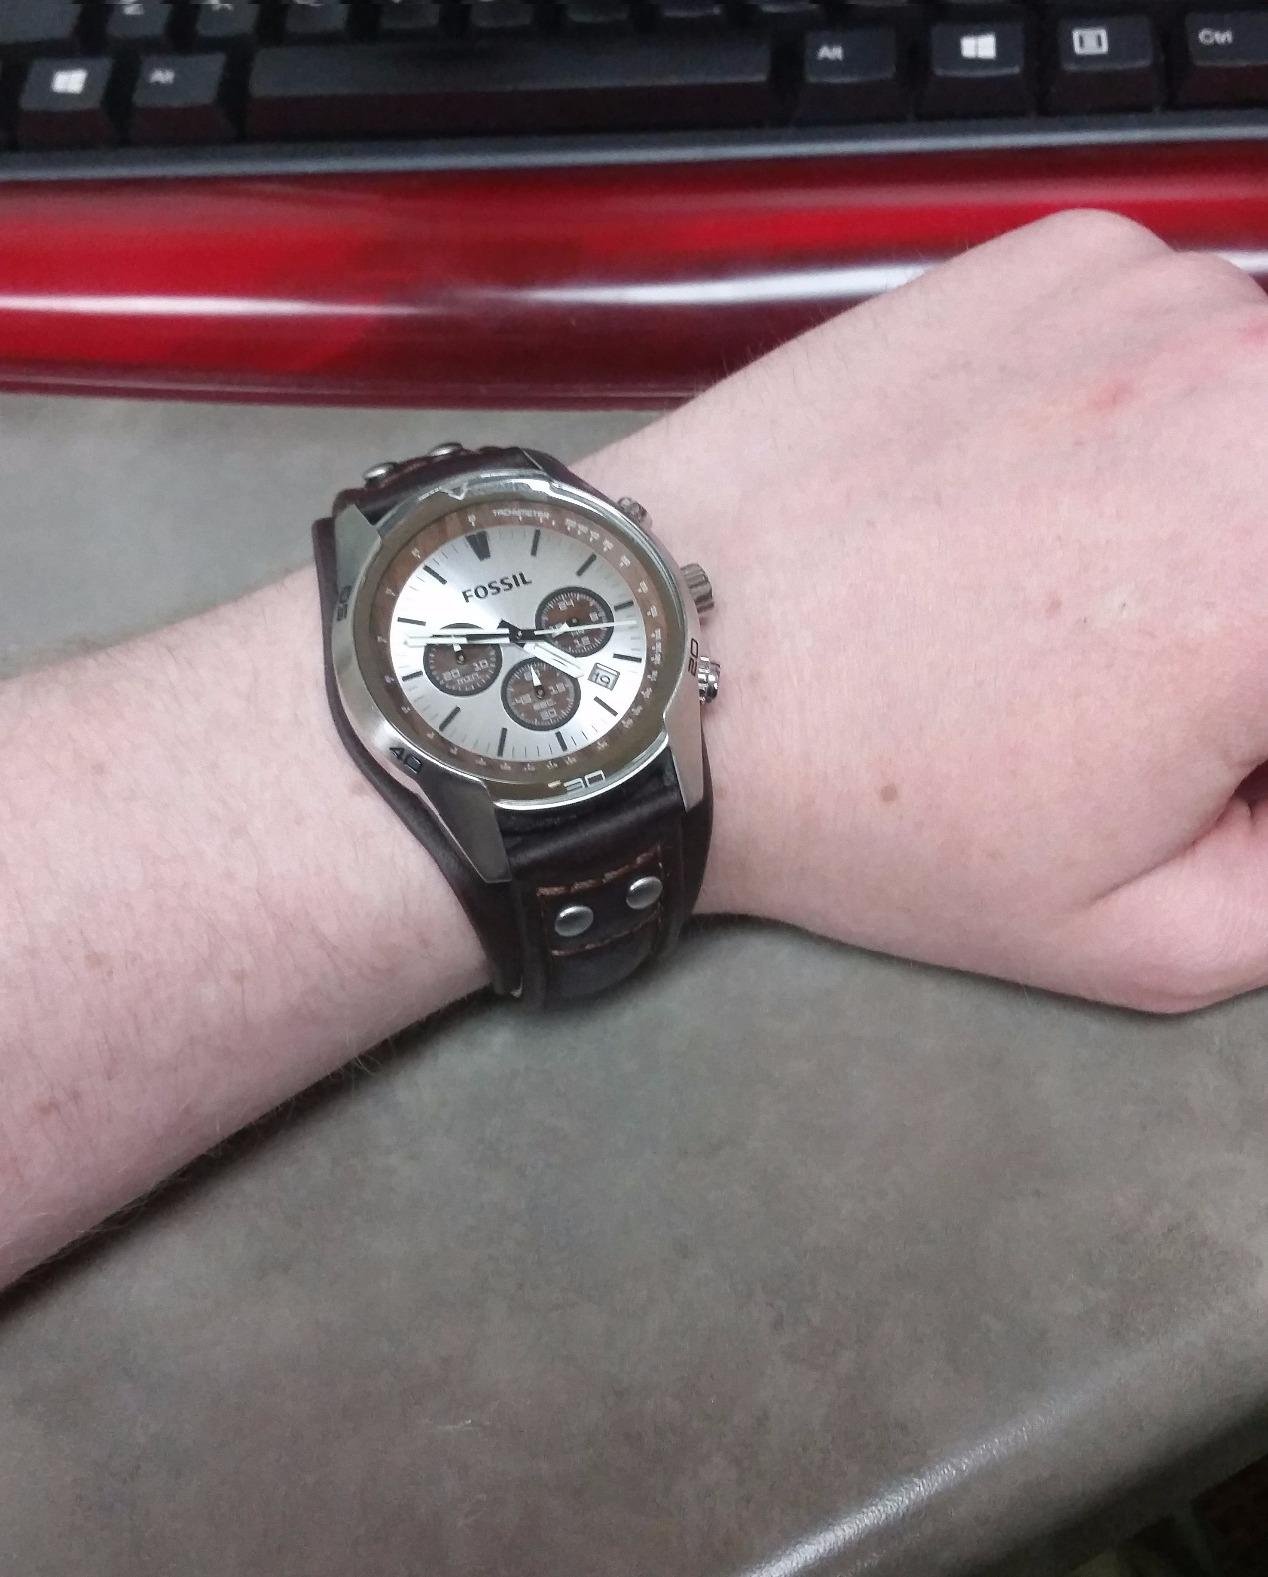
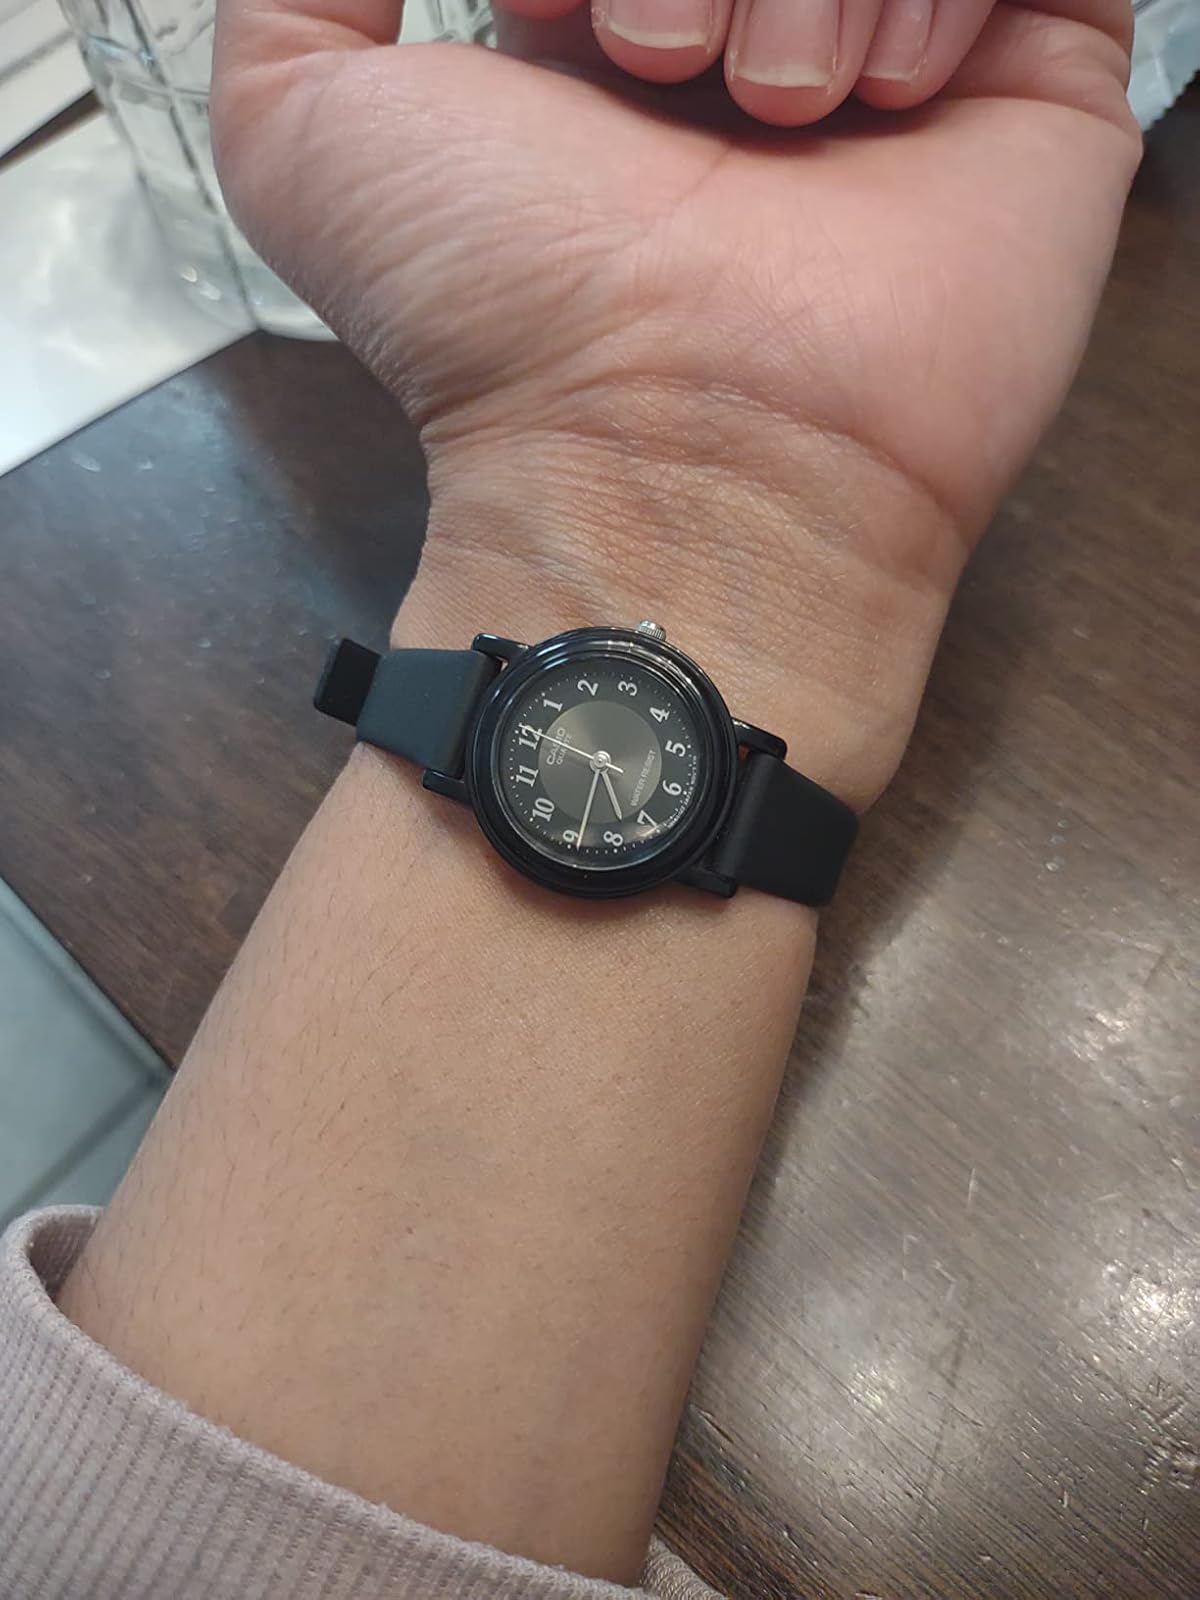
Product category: accessories_watch
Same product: no